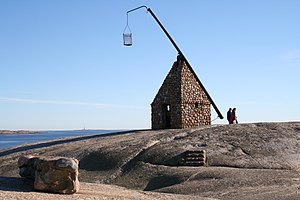
Ytre Oslofjord
Ytre Oslofjord og rekonstruktionen af det gamle vippefyr på  Verdens Ende på sydspidsen af Tjøme. Færder fyr kan ses i baggrunden.
Ytre Oslofjord er defineret som den del af Oslofjorden som er syd for Drøbaksundet og ned til Langesund ved Telemarkskysten i sydvest og til den svenske grænse mod sydøst. Drammensfjorden munder ud i Ytre Oslofjord ved Hurumlandet. Skærgårdskyster præger landskabet, og både øst- og vestsiden af fjorden er yndede steder for hytteejere og ferieturister.